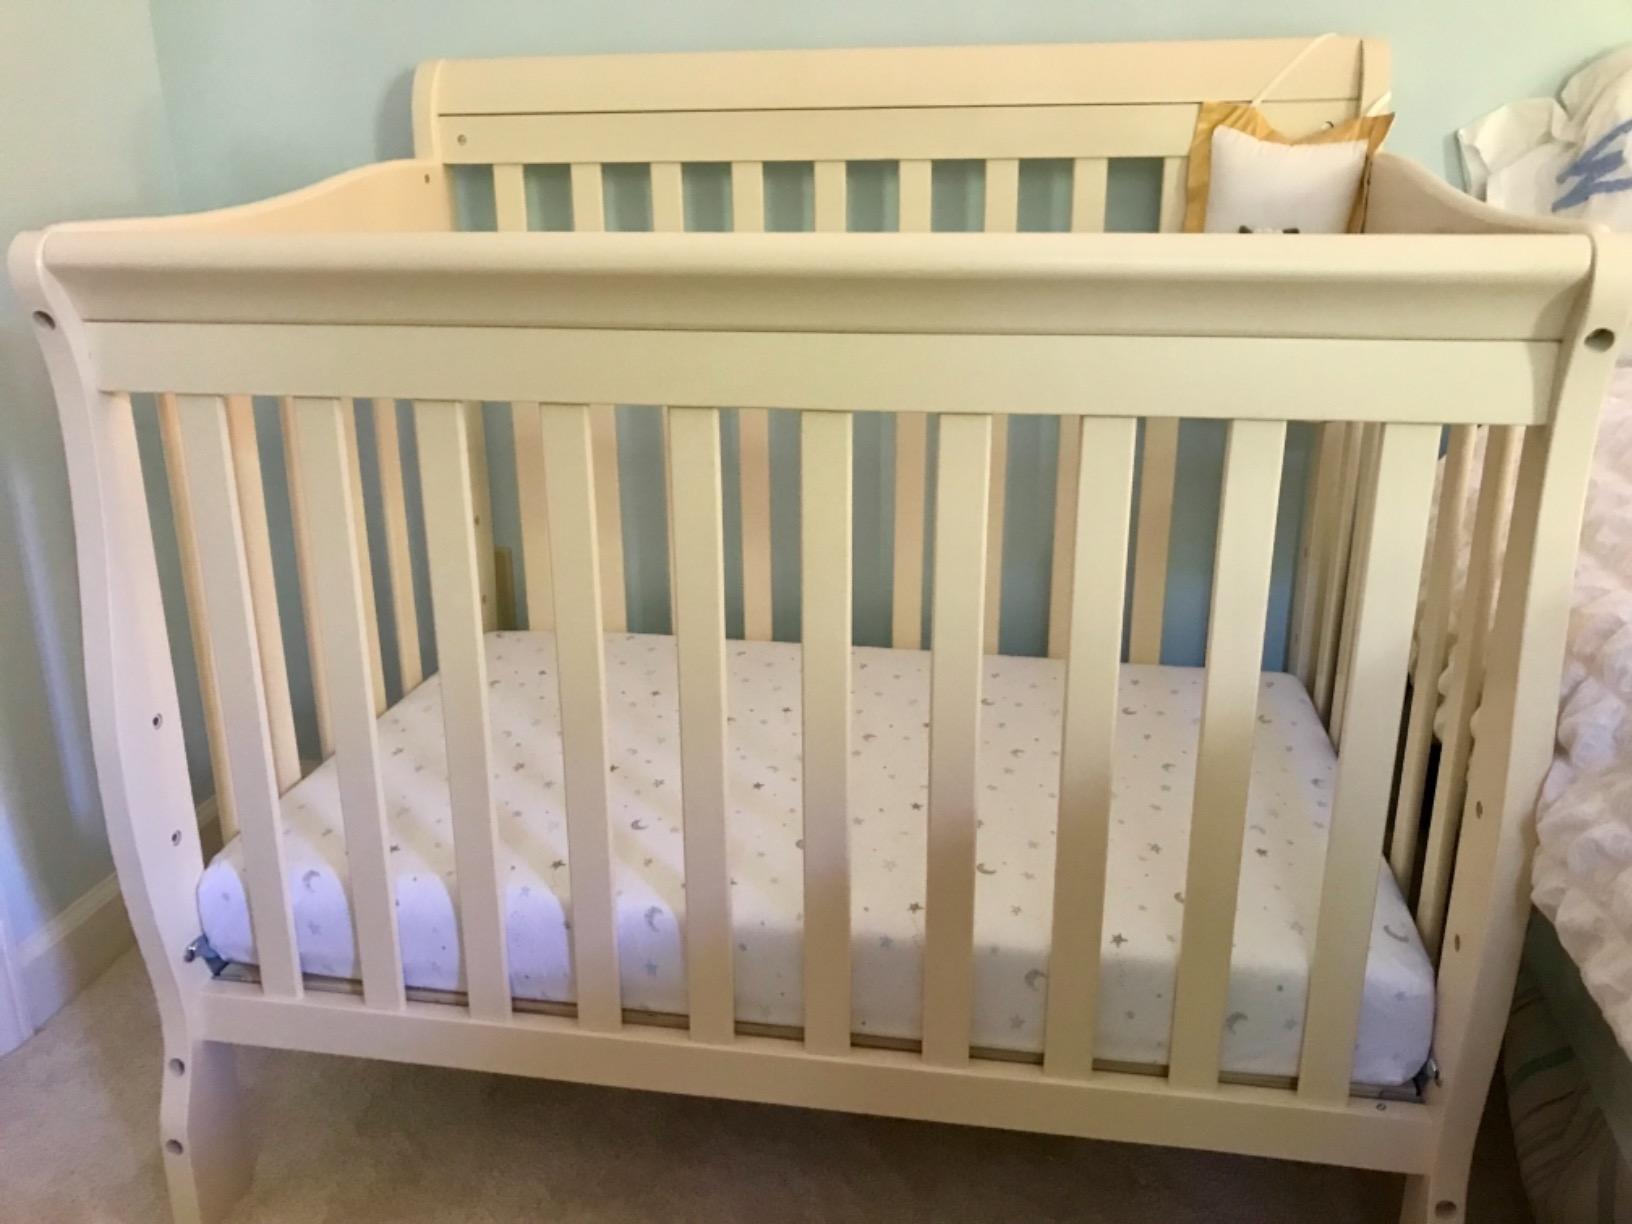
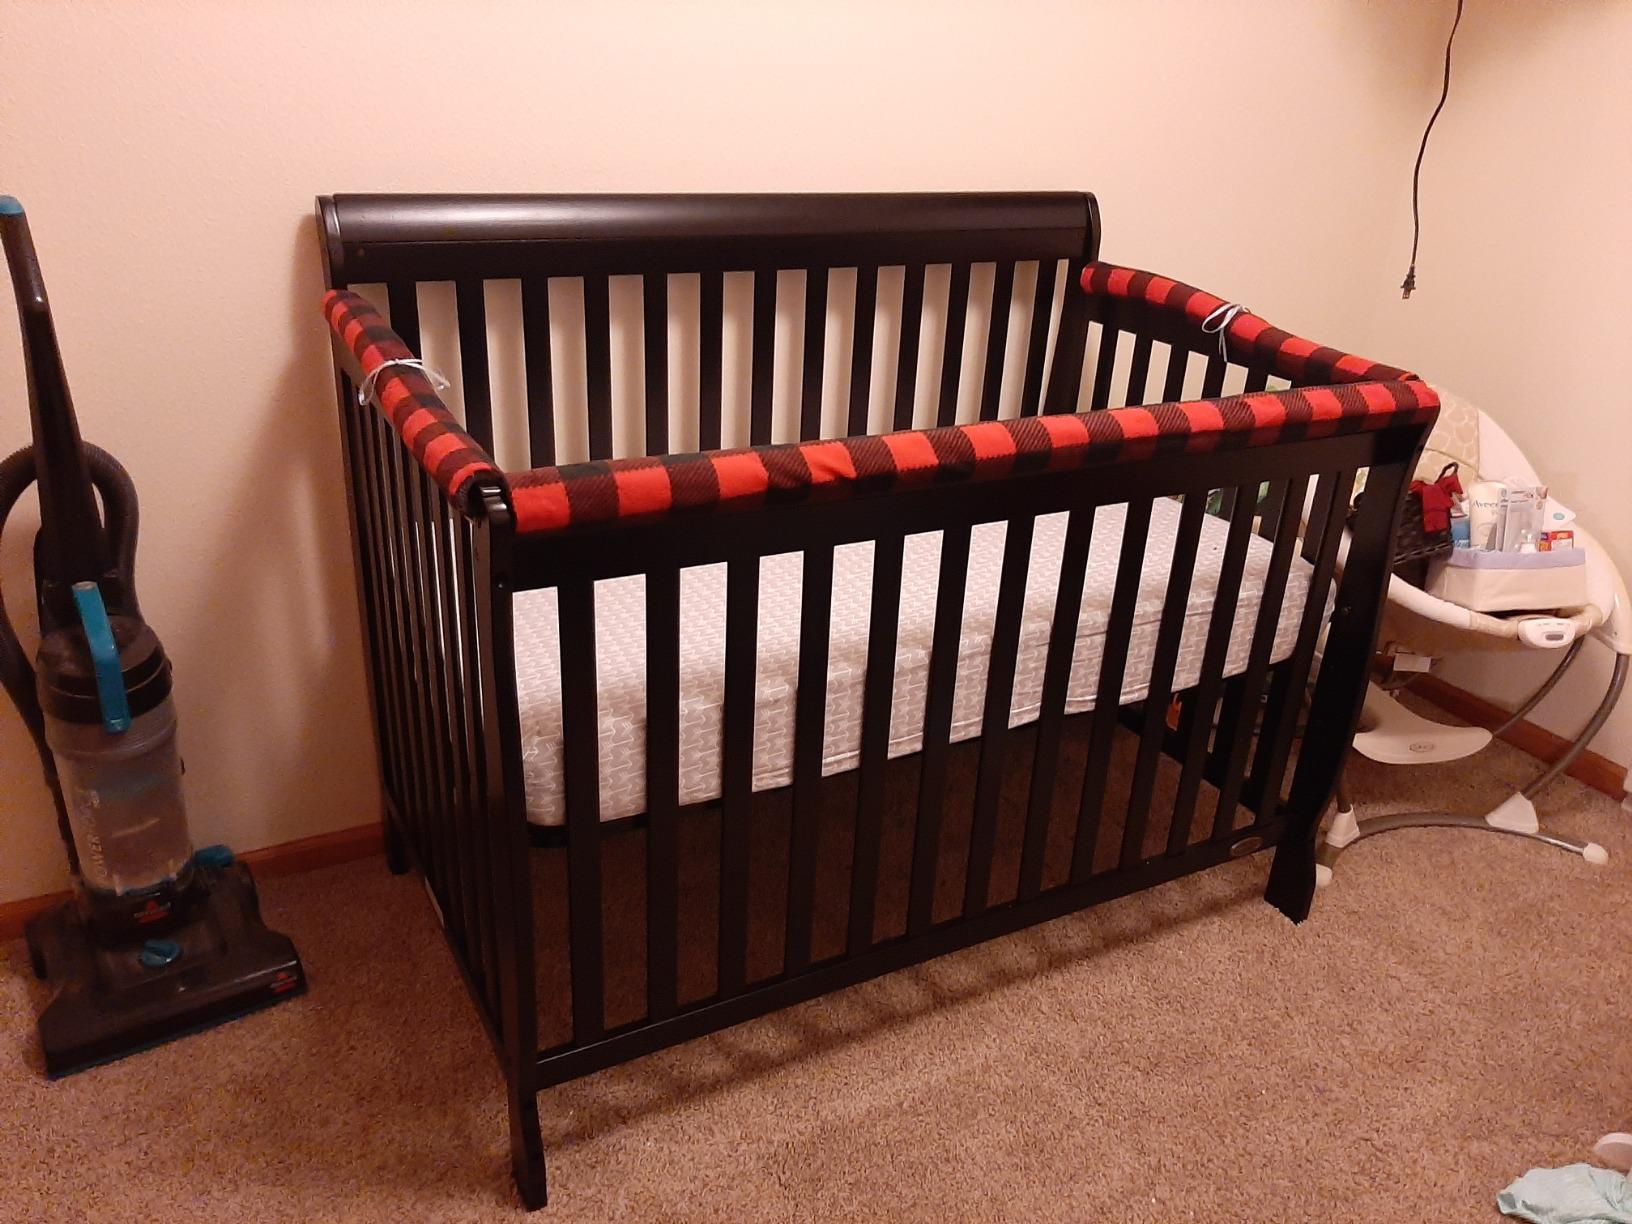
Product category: products_crib
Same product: no